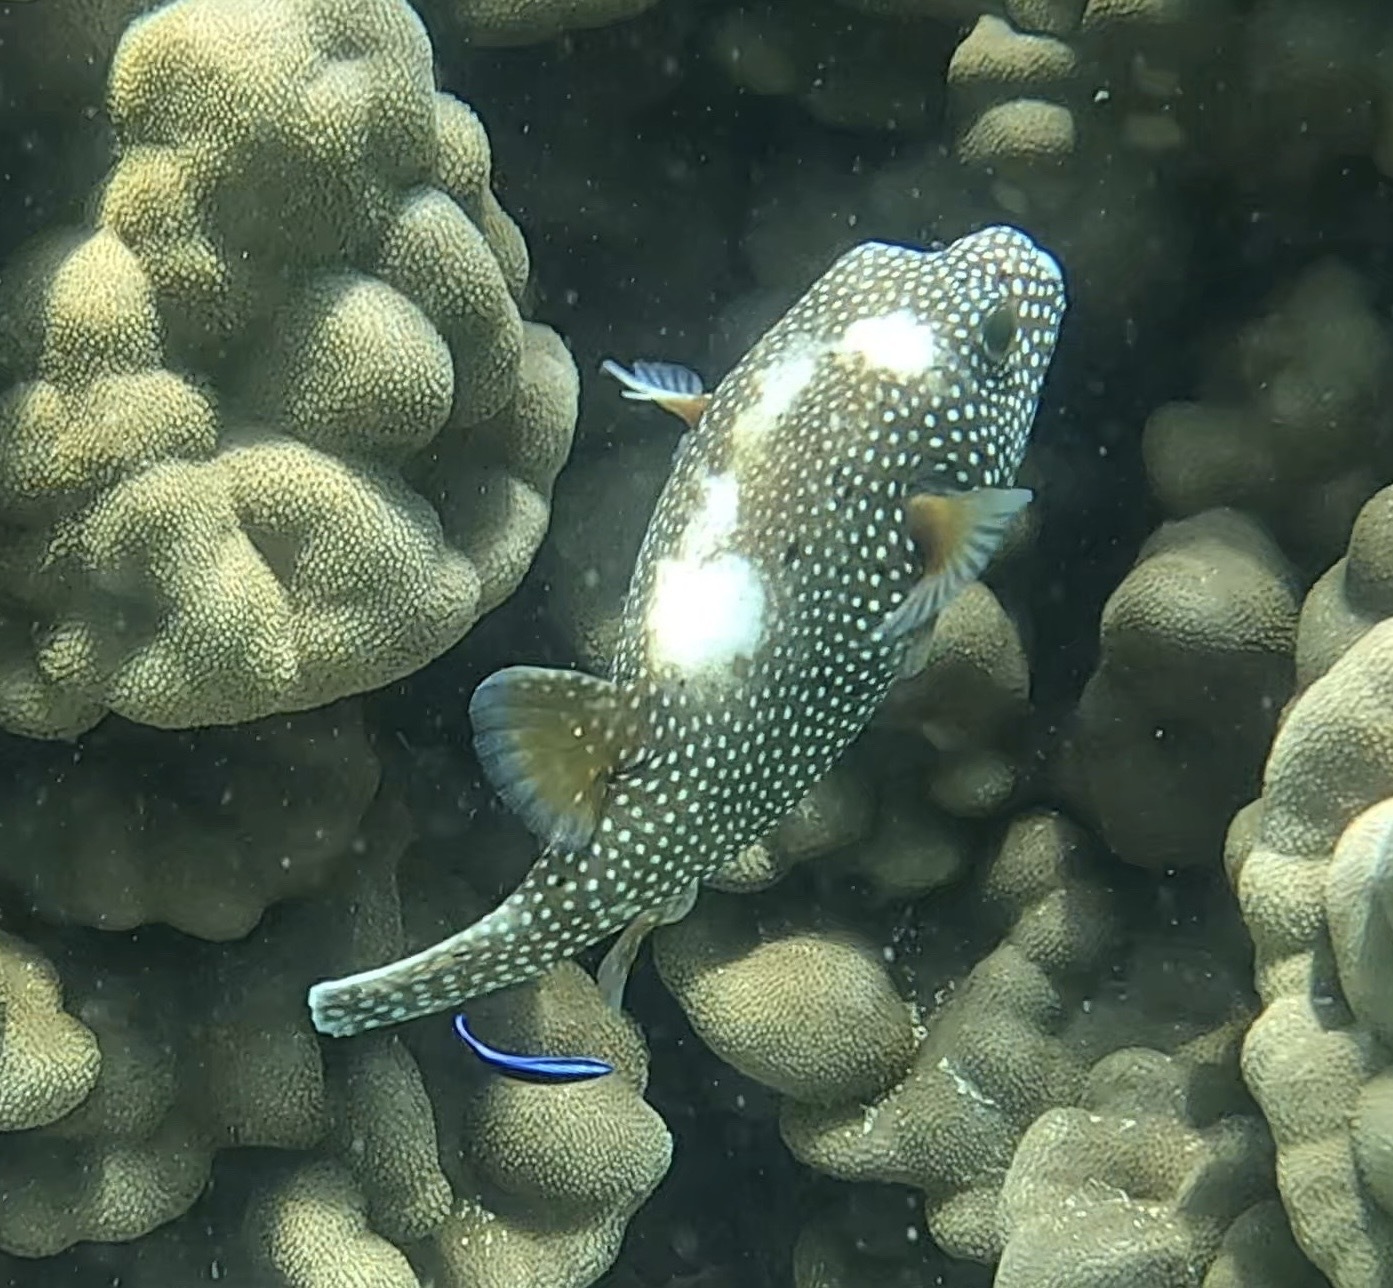
Arothron meleagris (Guineafowl Puffer)